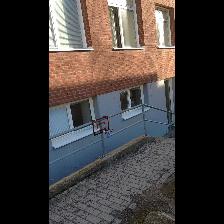
Label: NonHuman